Arnold Oss

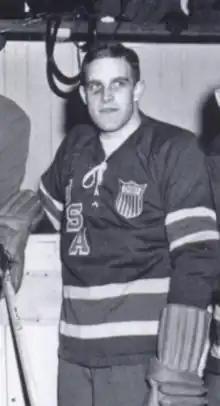

Arnold Carl Oss Jr. (April 18, 1928 – November 10, 2024) was an American ice hockey player. He won a silver medal at the 1952 Winter Olympics.